Edward Elgar

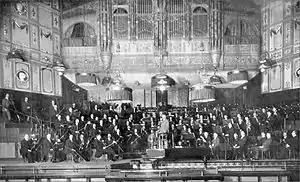
Elgar and the London Symphony Orchestra at the Queen's Hall

Elgar's other compositions during the war included incidental music for a children's play, "The Starlight Express" (1915); a ballet, "The Sanguine Fan" (1917); and "The Spirit of England" (1915–17, to poems by Laurence Binyon), three choral settings very different in character from the romantic patriotism of his earlier years. His last large-scale composition of the war years was "The Fringes of the Fleet", settings of verses by Rudyard Kipling, performed with great popular success around the country, until Kipling for unexplained reasons objected to their performance in theatres. Elgar conducted a recording of the work for the Gramophone Company.